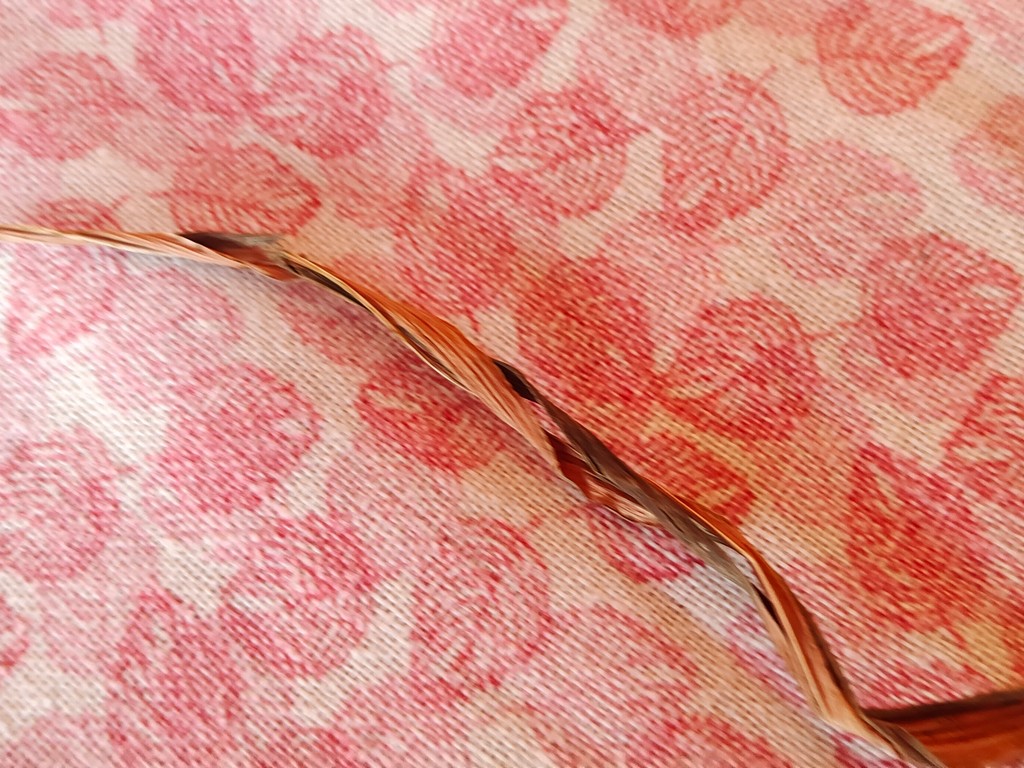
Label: Dried